Vonta Leach

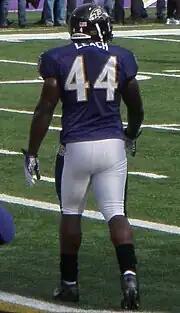
Leach in 2011

Leach signed a three-year, $11 million contract with the Baltimore Ravens on July 31, 2011, making him the highest paid fullback in the NFL. While paving the way for Ray Rice, Leach also amassed 12 carries for 35 yards, plus 15 receptions for 69 yards. This performance earned him another first team All-Pro nomination and Pro Bowl appearance in 2011. He was ranked 45th by his fellow players on the NFL Top 100 Players of 2012.